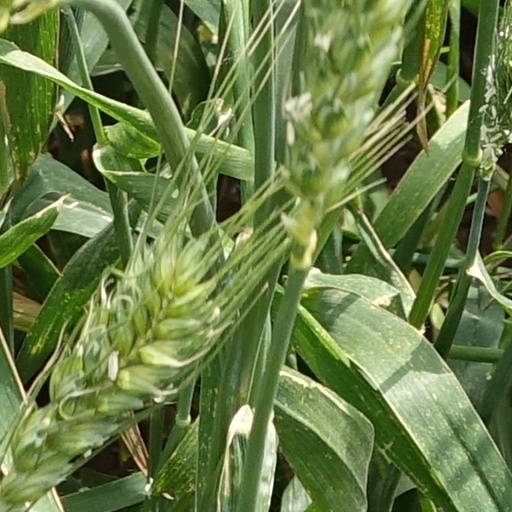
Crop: wheat